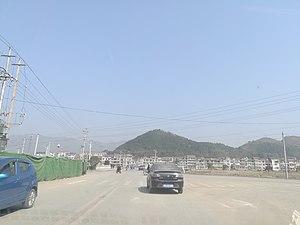
Le Xiangzikou est une bourg de la ville de Ningxiang dans la province du Hunan en Chine. Il est entouré par la bourg de Dafu à l'ouest, le canton de Weishan au nord, la bourg de Huangcai à l'est et les bourgs de Longtian et Shatian au sud. Au recensement de 2000, il avait une population de 36,816 habitants et une superficie de 105,8 km².